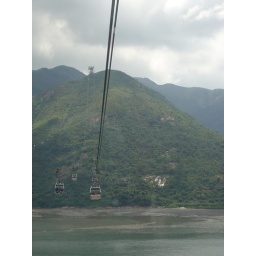
more cable cars over the water